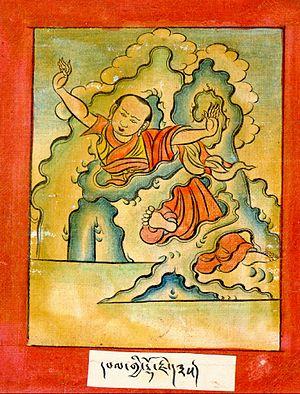
Langdarma ou tibétain : དར་མ་འུ་དུམ་བཙན་, Wylie : dar ma u'i dum btsan, THL : darma udumtsen ou u'i dum btsan po ou Khri 'U'i dum brtsan, dernier tsenpo, régna de 838 à 842. La tradition veut qu'il ait mené une politique anti-bouddhique et favorisé l'ancienne religion autochtone, le Bön.
Lhalung Pelgyi Dorje est un des vingt-cinq principaux disciples de Padmasambhava et un érudit bouddhiste tibétain de renom, et un moine surtout connu pour avoir assassiner en 842, Langdarma, le dernier roi du Tibet.